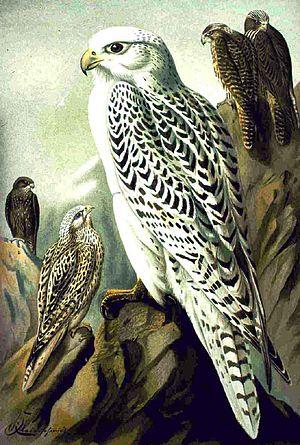
Le Balestro del Girifalco, est une reconstitution historique médiévale majeure en Toscane. Elle se déroule à Massa Marittima.